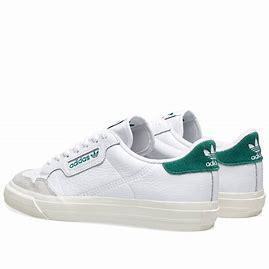
Brand: Adidas
Model: Continental Vulc